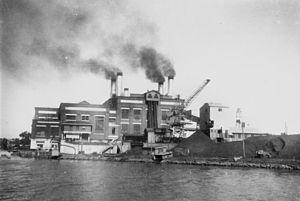
La houille est une roche carbonée sédimentaire correspondant à une qualité spécifique de charbon, intermédiaire entre le lignite et l'anthracite. De couleur noirâtre, elle provient de la carbonisation d'organismes végétaux et peut donc servir de combustible fossile.
Le charbon est exploité depuis des siècles, et utilisé comme combustible et source d'énergie.